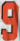
Number: 9